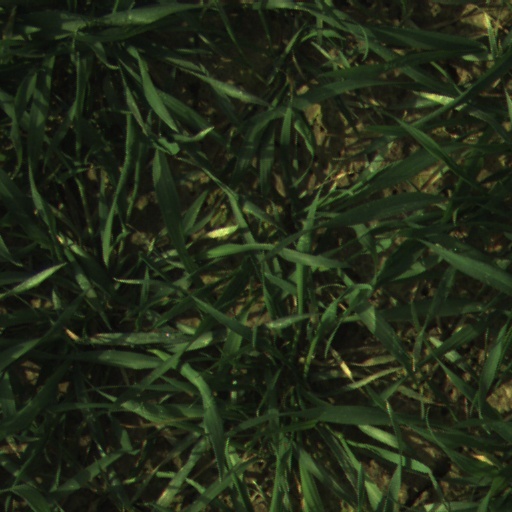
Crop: wheat